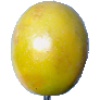
Label: Maracuja 1